Loireauxence

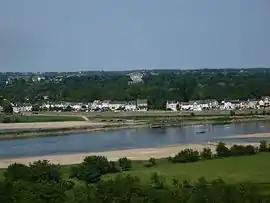
Loire River and Varades

Loireauxence is a commune in the department of Loire-Atlantique, western France. The municipality was established on 1 January 2016 by merger of the former communes of Varades, Belligné, La Chapelle-Saint-Sauveur and La Rouxière.